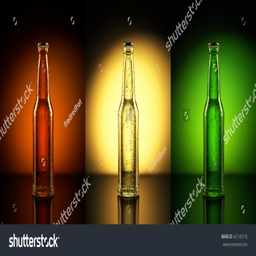
industry of a beer bottle